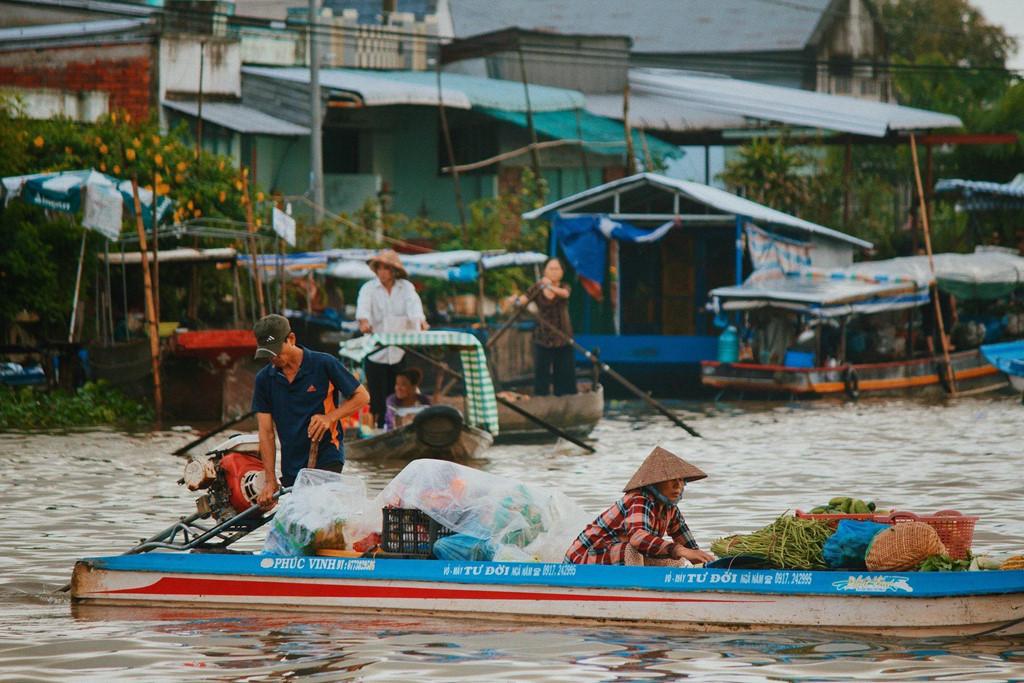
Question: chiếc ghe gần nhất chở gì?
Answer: chở rau củ